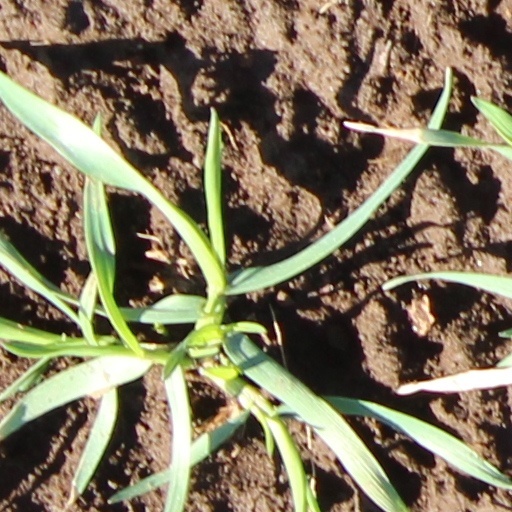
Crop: wheat